Andrew M. Gleason

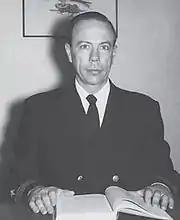
In Naval Reserve uniform, 1960s

In 1952 Gleason was awarded the American Association for the Advancement of Science's Newcomb Cleveland Prize